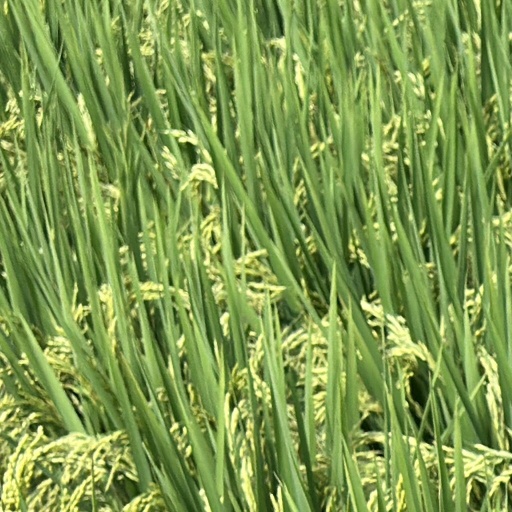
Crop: rice